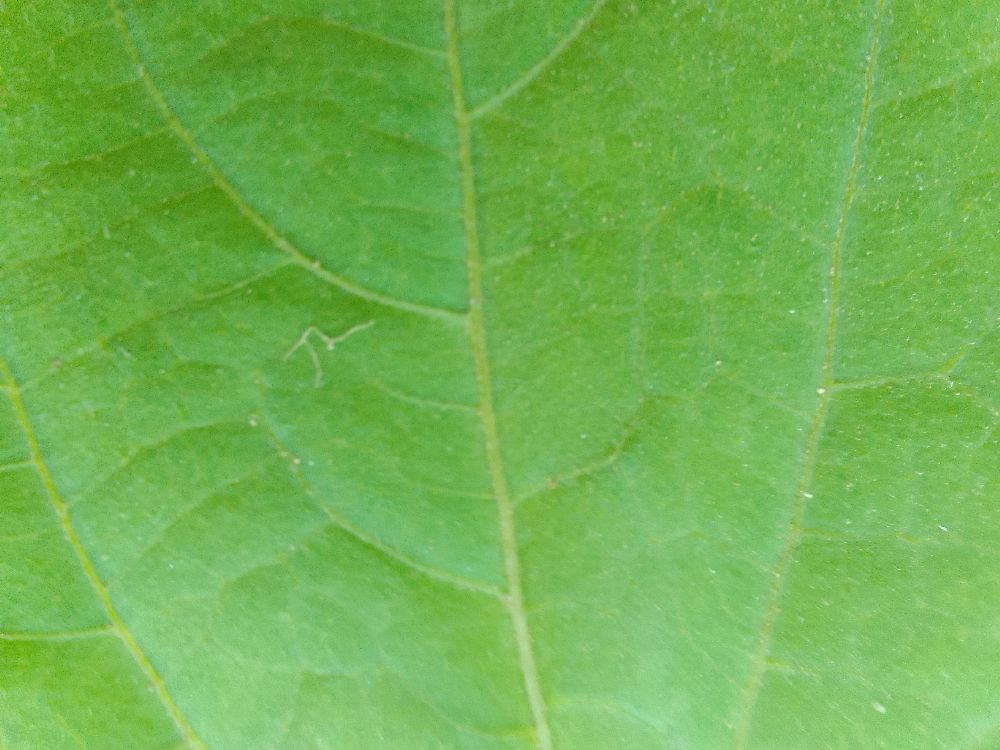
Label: healthy